VMFA-235

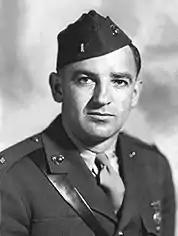
Joseph McCarthy in his U.S. Marine Corps uniform

The unit was commissioned on 1 January 1943 at Marine Corps Air Station El Toro, California as Fixed Wing Marine Scout Bombing Squadron 235 (VMSB-235). During World War II they flew the SBD Dauntless and participated in Operation Cartwheel, the Battle of Bougainville and operations in and around Rabaul. The squadron was decommissioned on 10 November 1944.